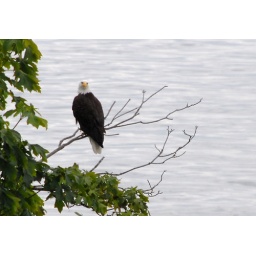
on a tree below the house